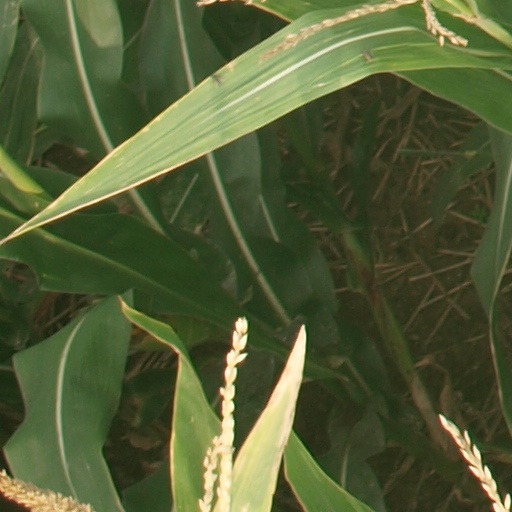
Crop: maize; corn